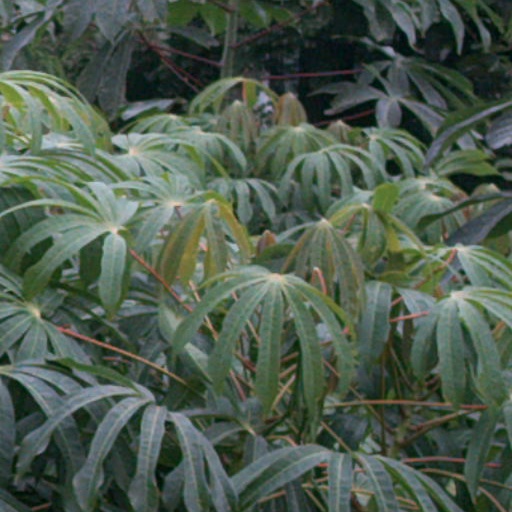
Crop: cassava